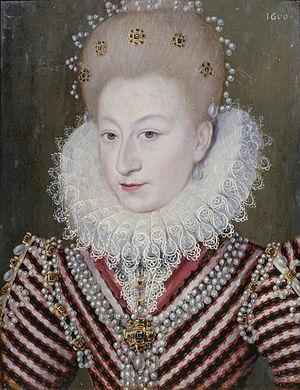
Charles de Valois-Angoulême, duc d'Angoulême était le fils naturel du roi Charles IX et de sa maîtresse Marie Touchet. Il devint le favori de son oncle, le roi Henri III.